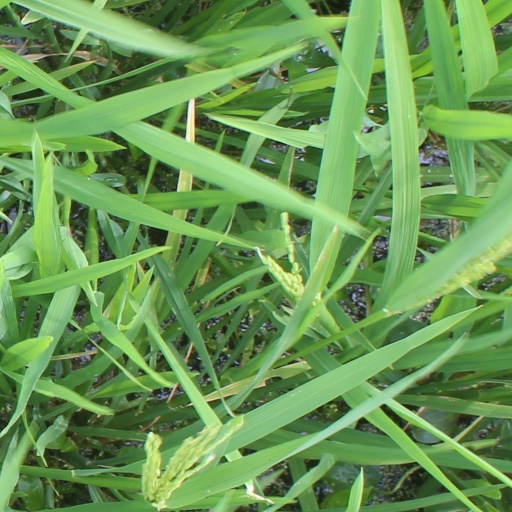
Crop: rice